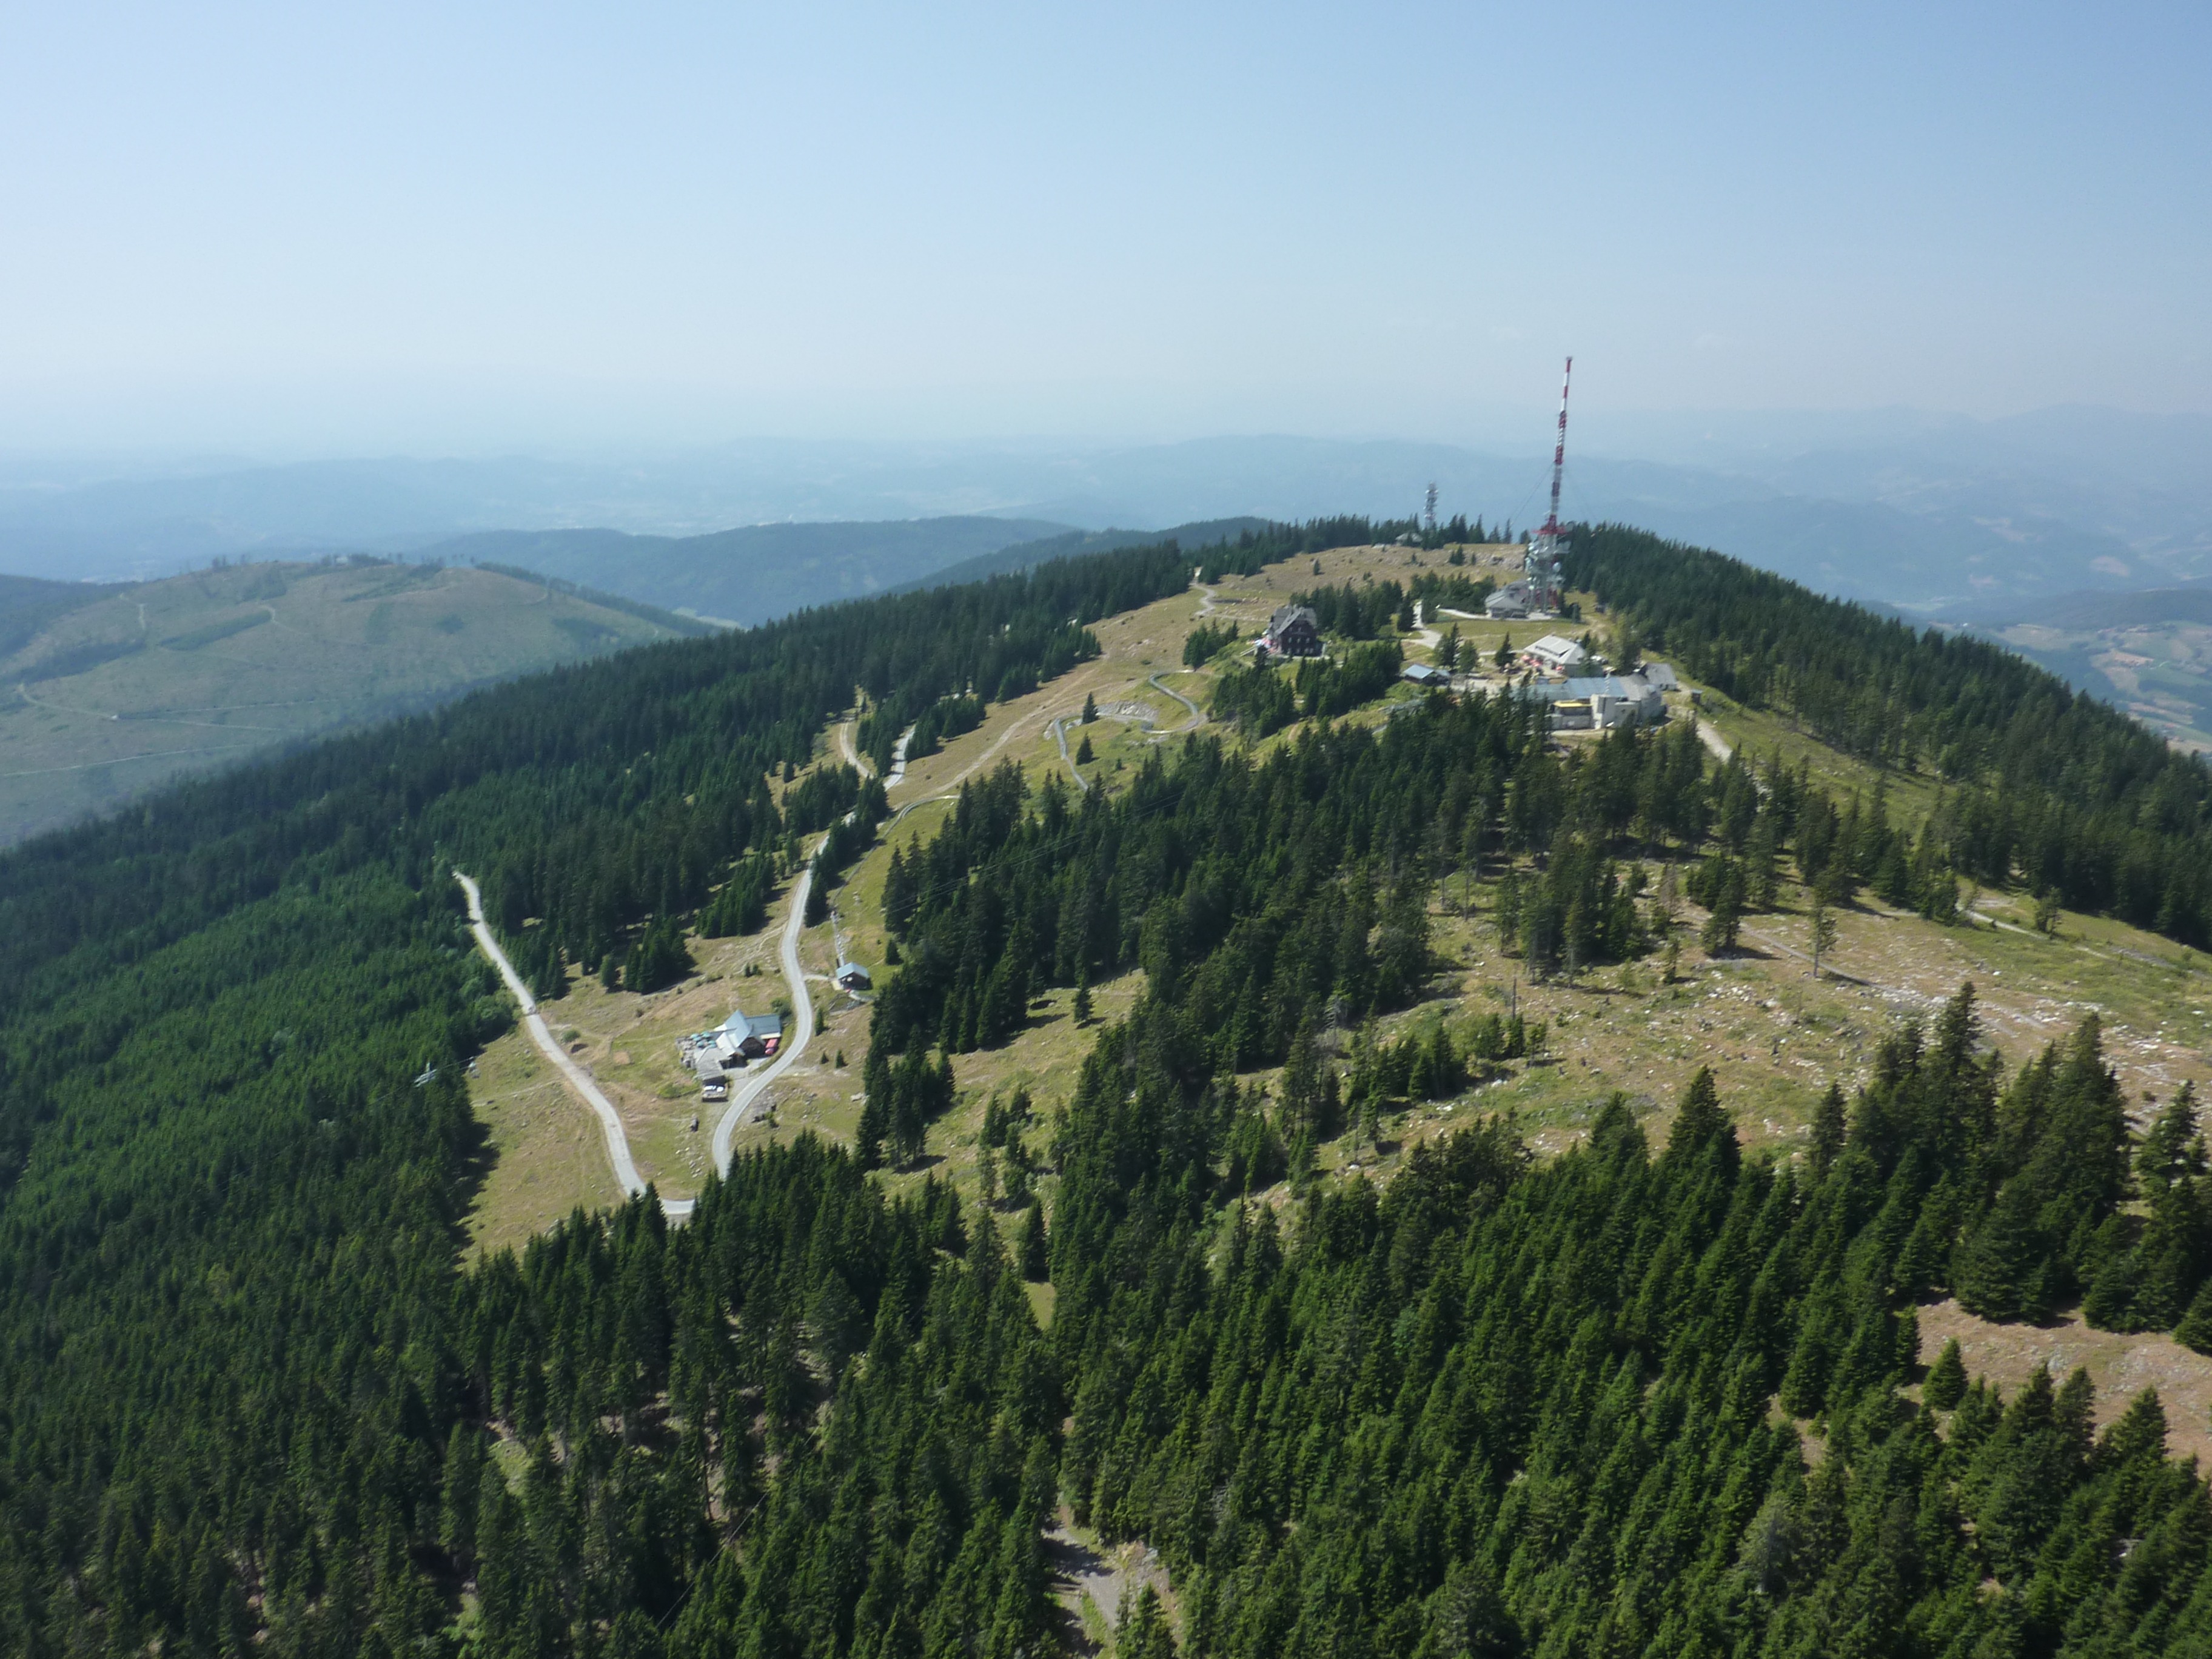
forest, mountain, meadow, hill, mountain range, fly, human, terrain, ridge, paragliding, summit, paraglider, pilot, alps, plateau, ecosystem, air sports, aerial photography, mountain pass, geographical feature, mountainous landforms, sch ckl, graz mountain